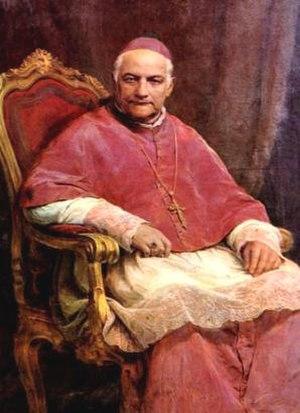
Jacinto Vera, était un prêtre catholique uruguayen, premier évêque de Montevideo, reconnu vénérable par l'Église catholique.
Cette liste de saints concerne les saints et les bienheureux, reconnus comme tels par l'Église catholique, ayant vécu au XIXᵉ siècle. À ce jour, l'Église a donné comme modèles évangéliques 318 saints du XIXᵉ siècle.